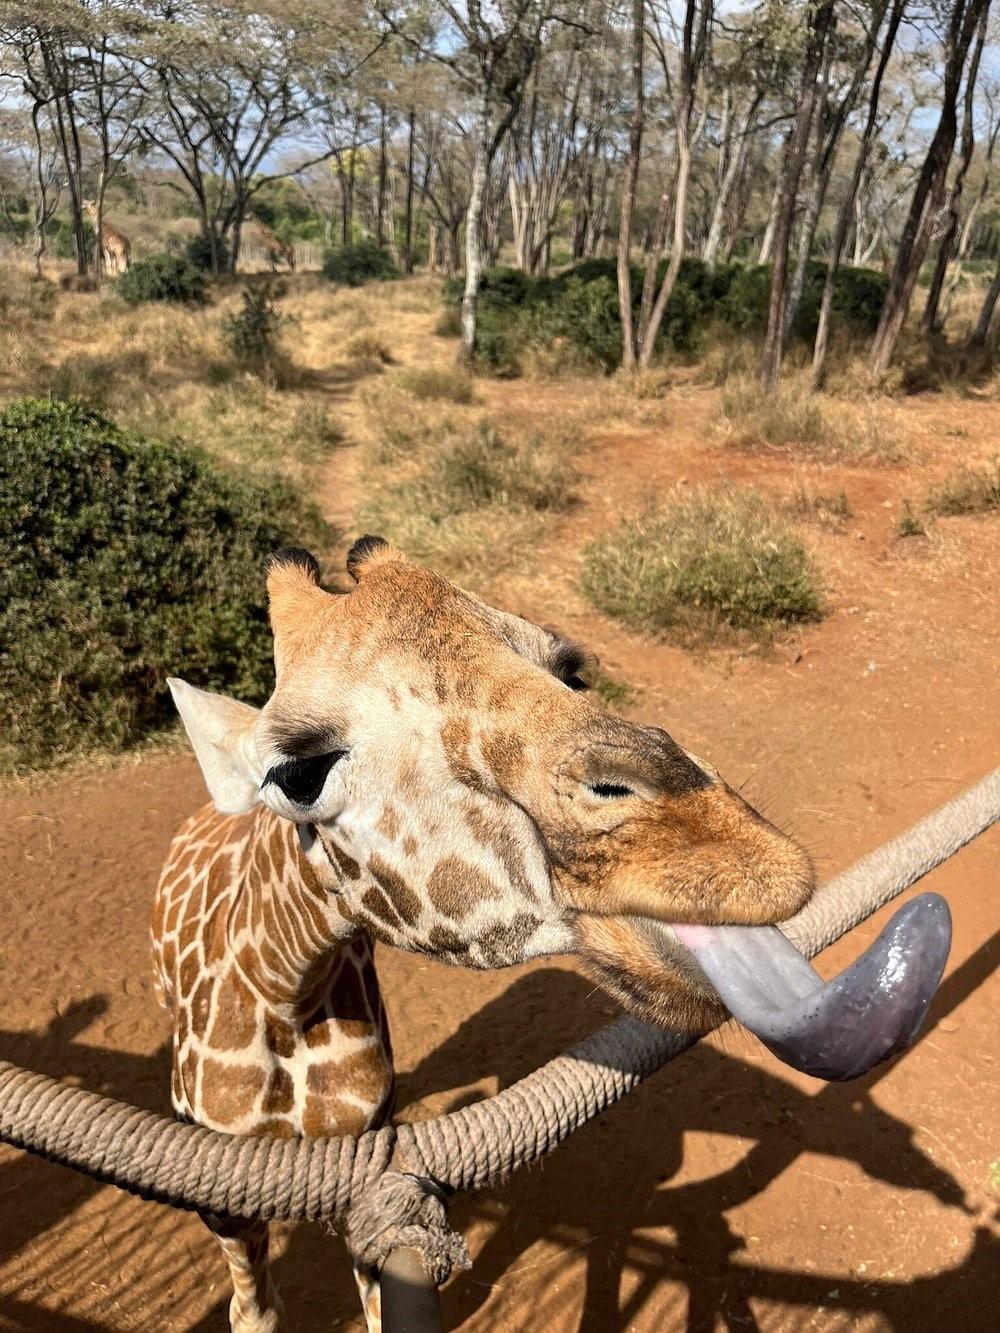
Mnyama pori ambaye ana rangi za kuvutia huku muonekano wake wa kutisha unawavutia watalii kutoka mataifa mbalimbali. Wanaokuja kila wakati kumwagilia na kupiga picha, ambazo wanarudi nazo mwakwao.